Padmâvatî

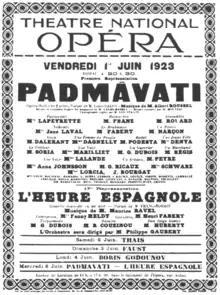
Cover of Padmâvatî

Padmâvatî is an opera in two acts by the French composer Albert Roussel. The libretto, by Louis Laloy, is based on Théodore-Marie Pavie's "La légende de Padmanî, reine de Tchitor", which retells the legend recounted in Malik Muhammad Jayasi's poem "Padmavat" (1540). It was first performed at the Paris Opéra on June 1, 1923. Roussel styled the work an opéra-ballet and there are many dance numbers and opportunities for spectacle. The composer was inspired by his visit to the ruined city of Chittor in Rajputana (now Rajasthan) and he incorporated many features of Indian music into the score.